Stefan de Vries

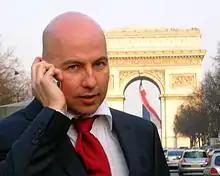
Stefan De Fries

De Vries was born in Middelburg and grew up in Zeeland. He studied law at the University of Amsterdam. In 1999 he moved to Paris, where he worked for Prisma Presse. A few years later he finished a director's course at the New York Film Academy. He then studied Art History and Archeology at the Paris-Sorbonne University. Since 2005 he is full-time journalist.